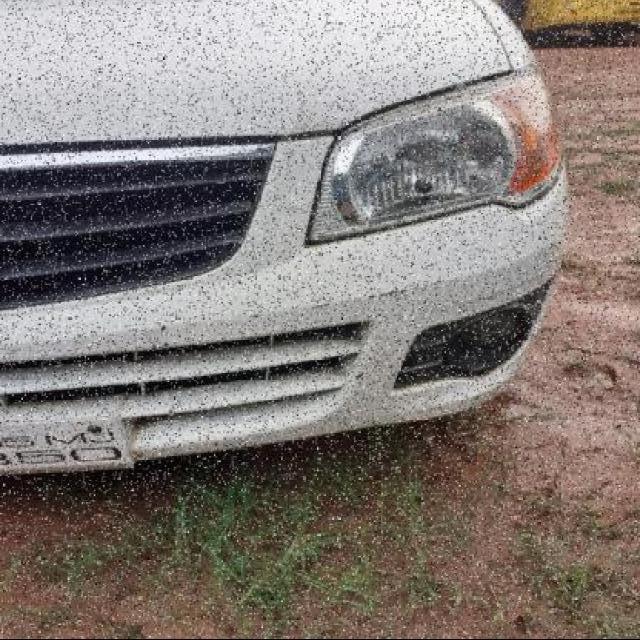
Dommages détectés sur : pare-choc avant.
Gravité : mineur